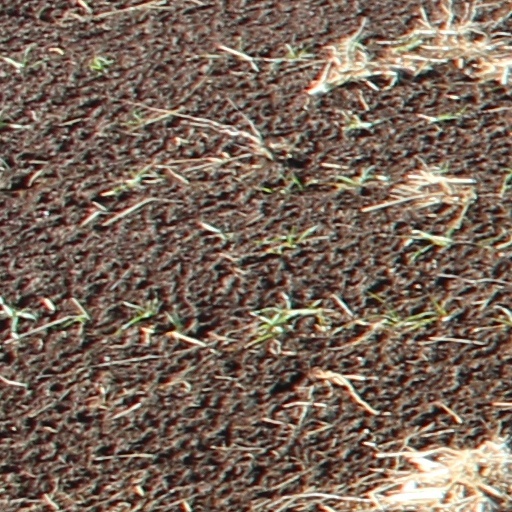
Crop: wheat